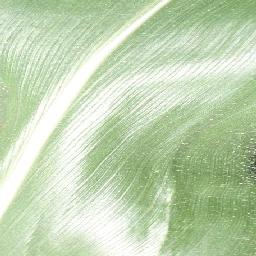
Label: Corn___healthy